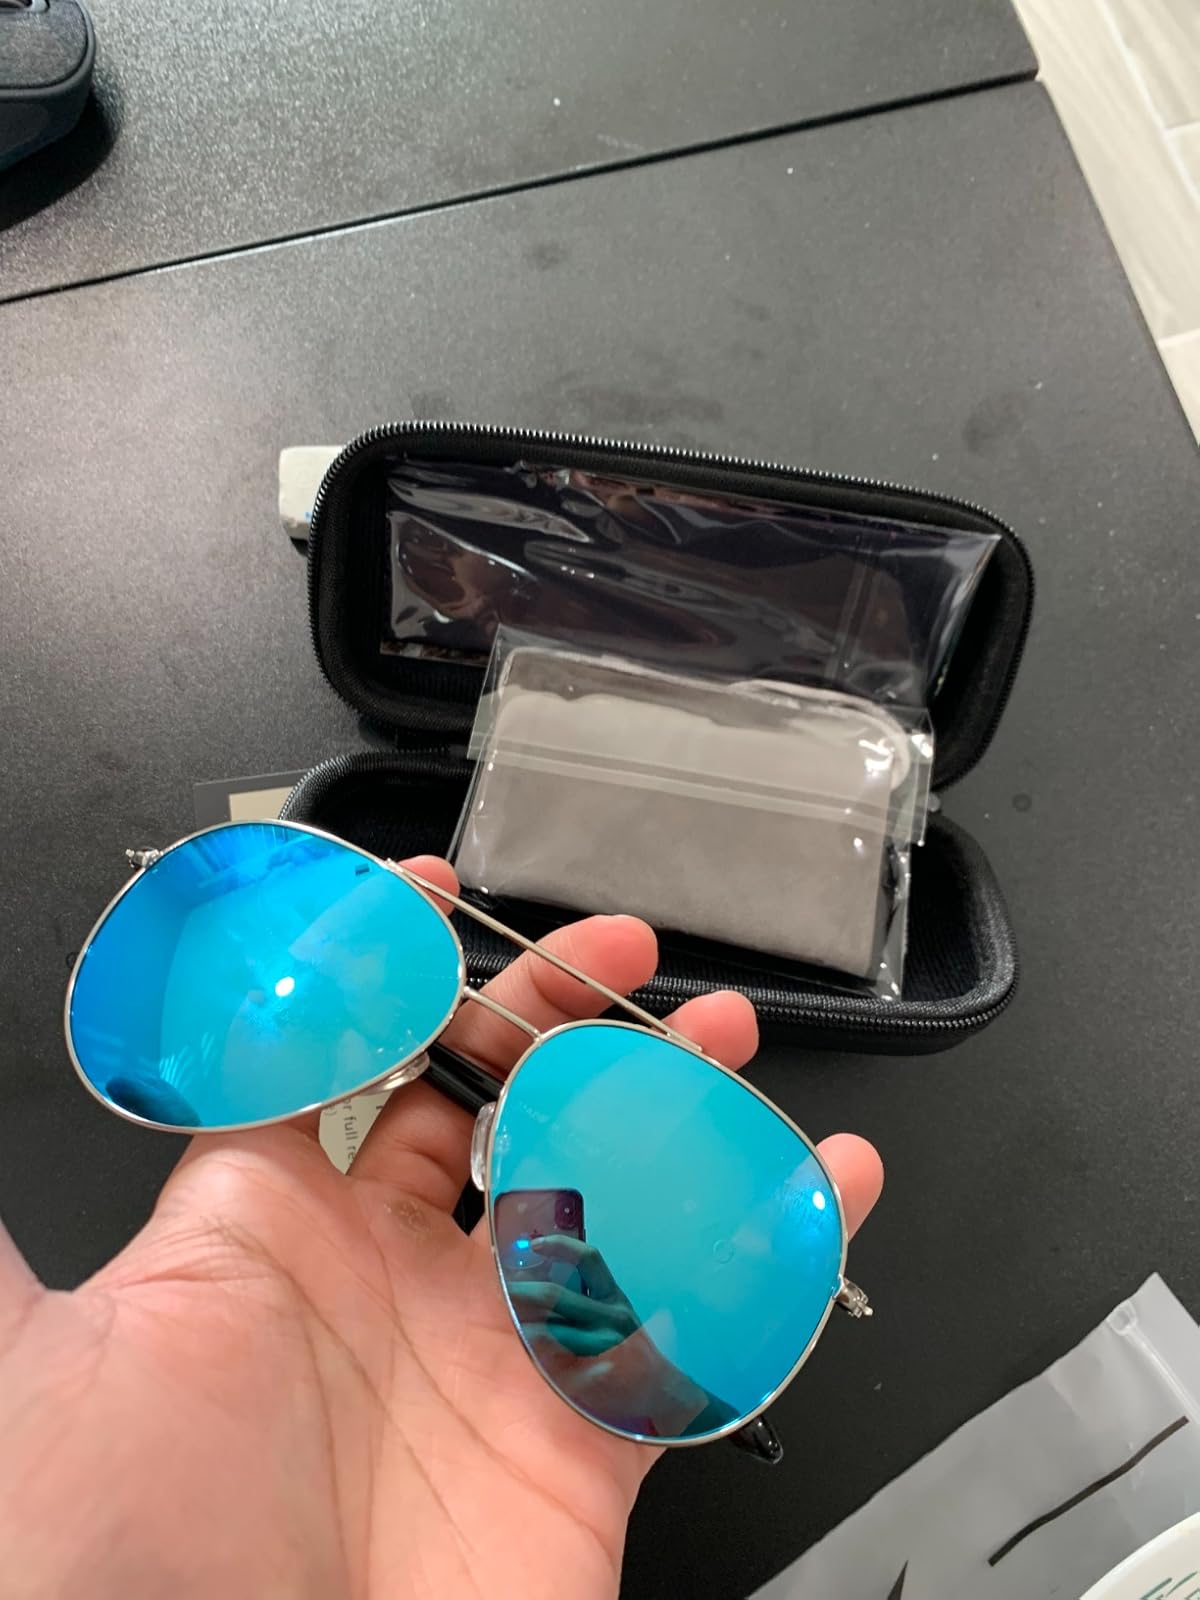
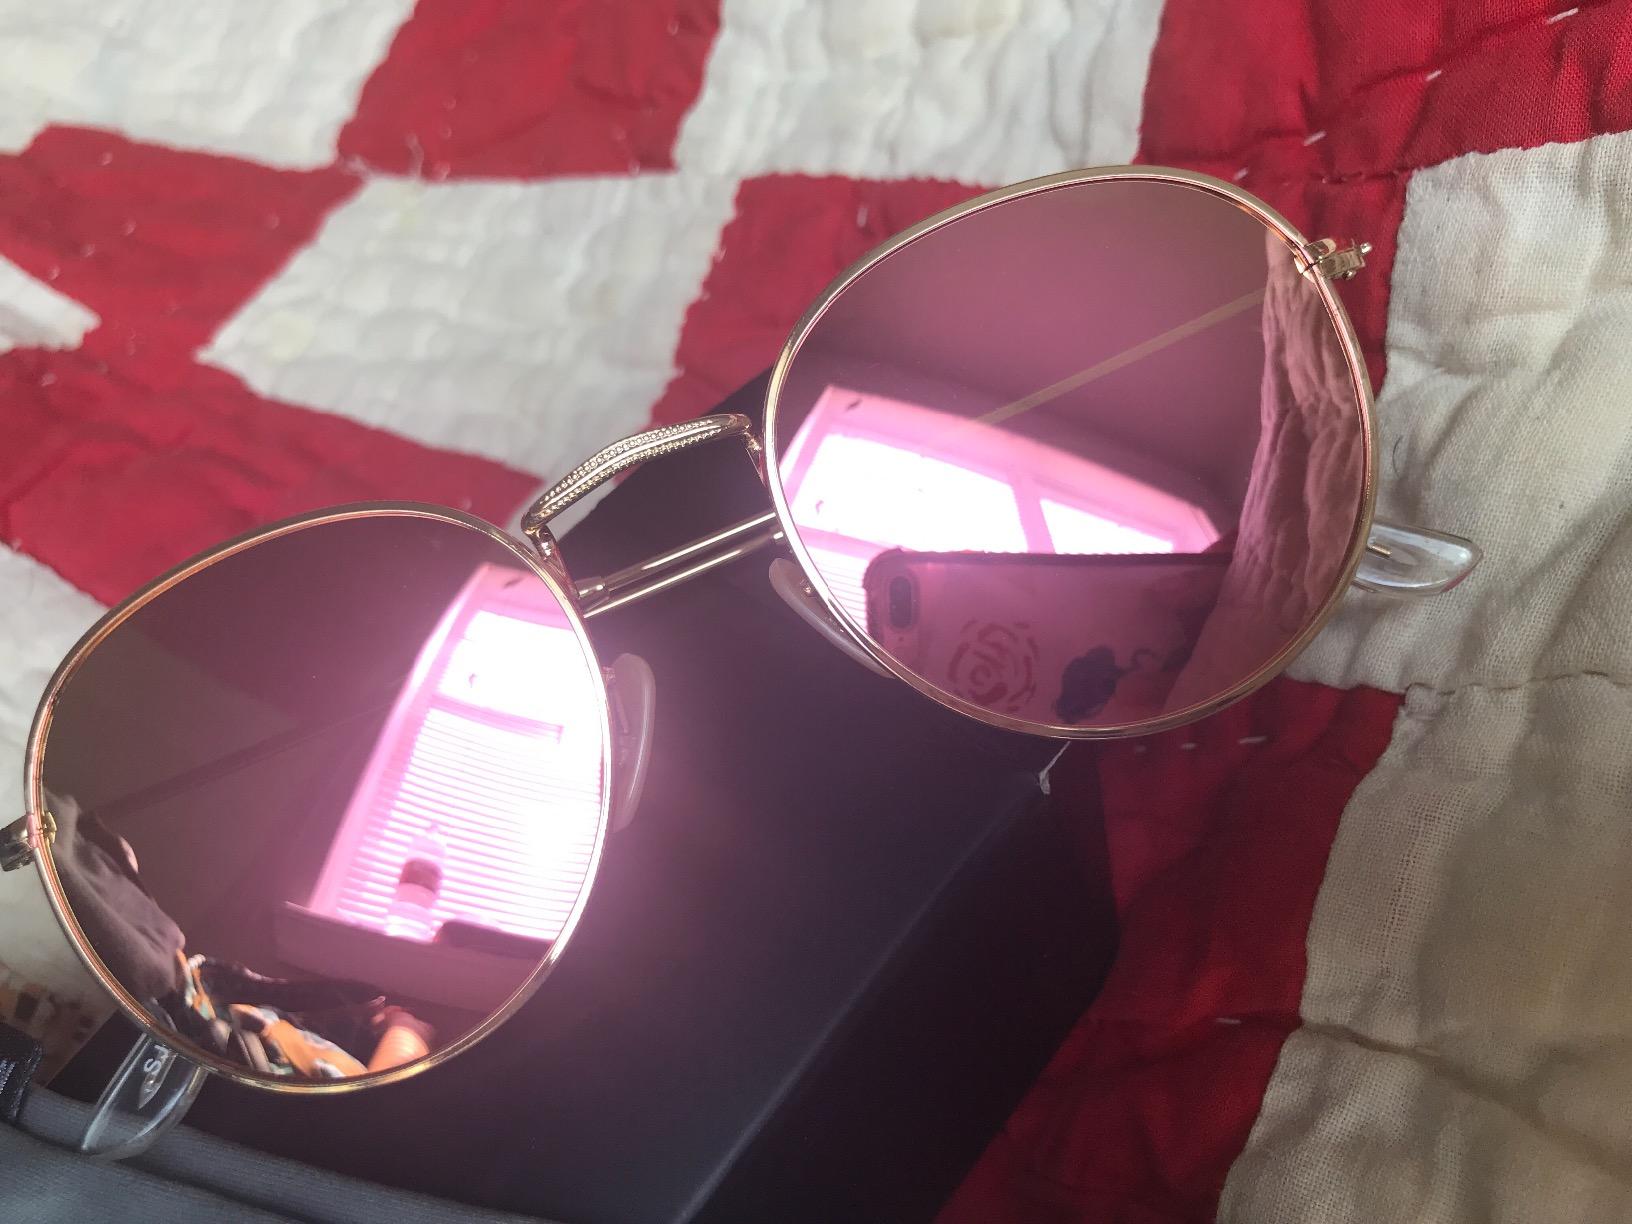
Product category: accessories_sunglasses
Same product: no